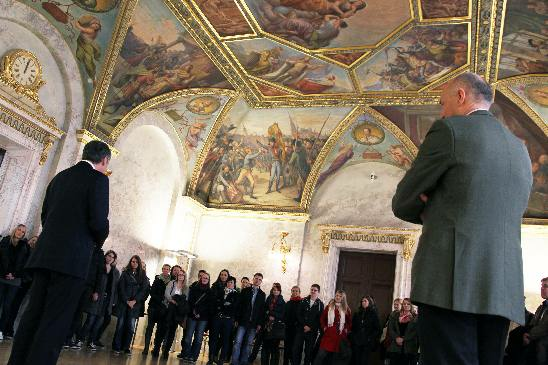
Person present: Yes